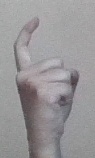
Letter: ra